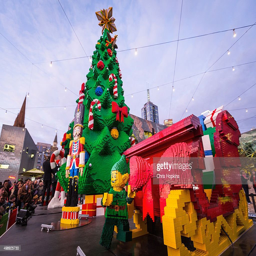
the unveiling and lighting of the christmas tree